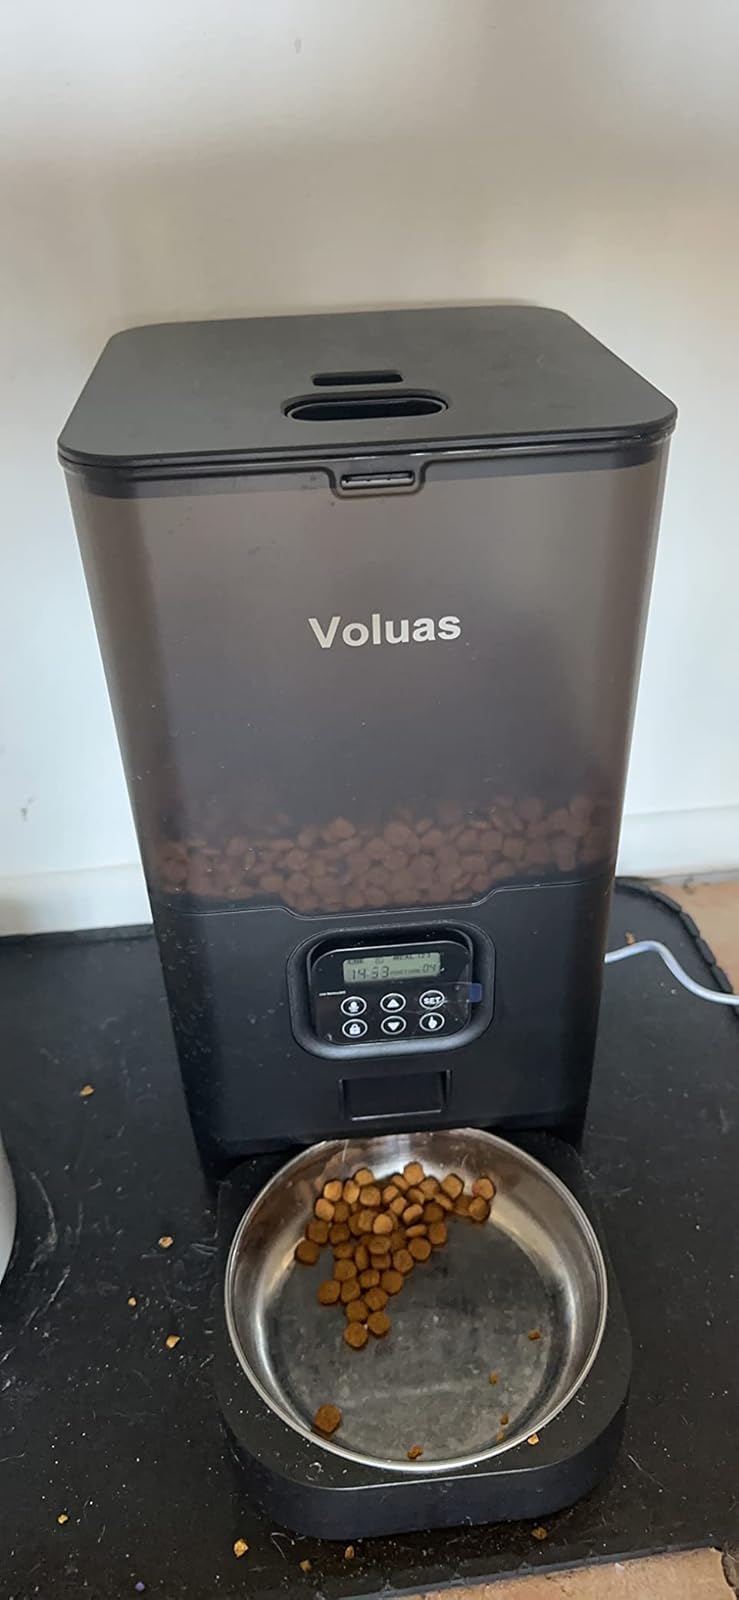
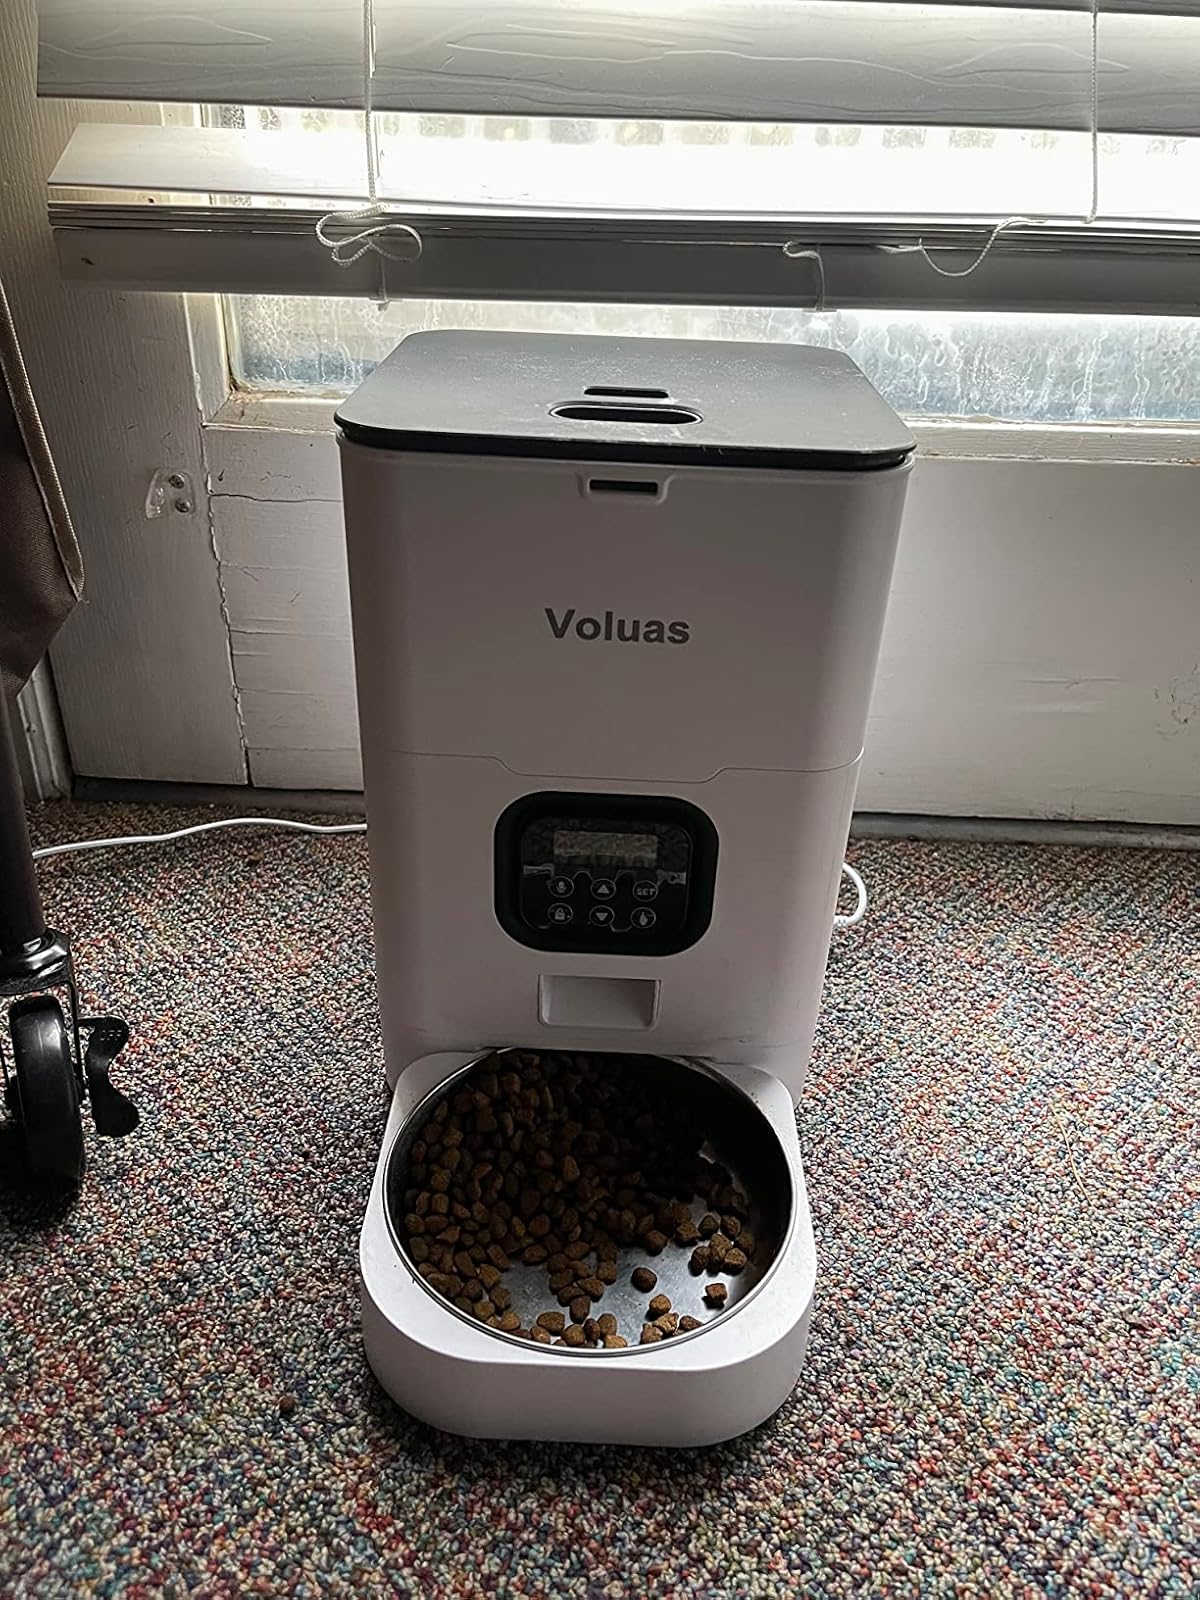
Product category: items_feeder
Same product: no